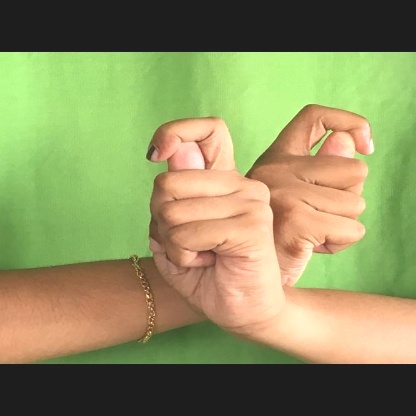
Mudra: Berunda